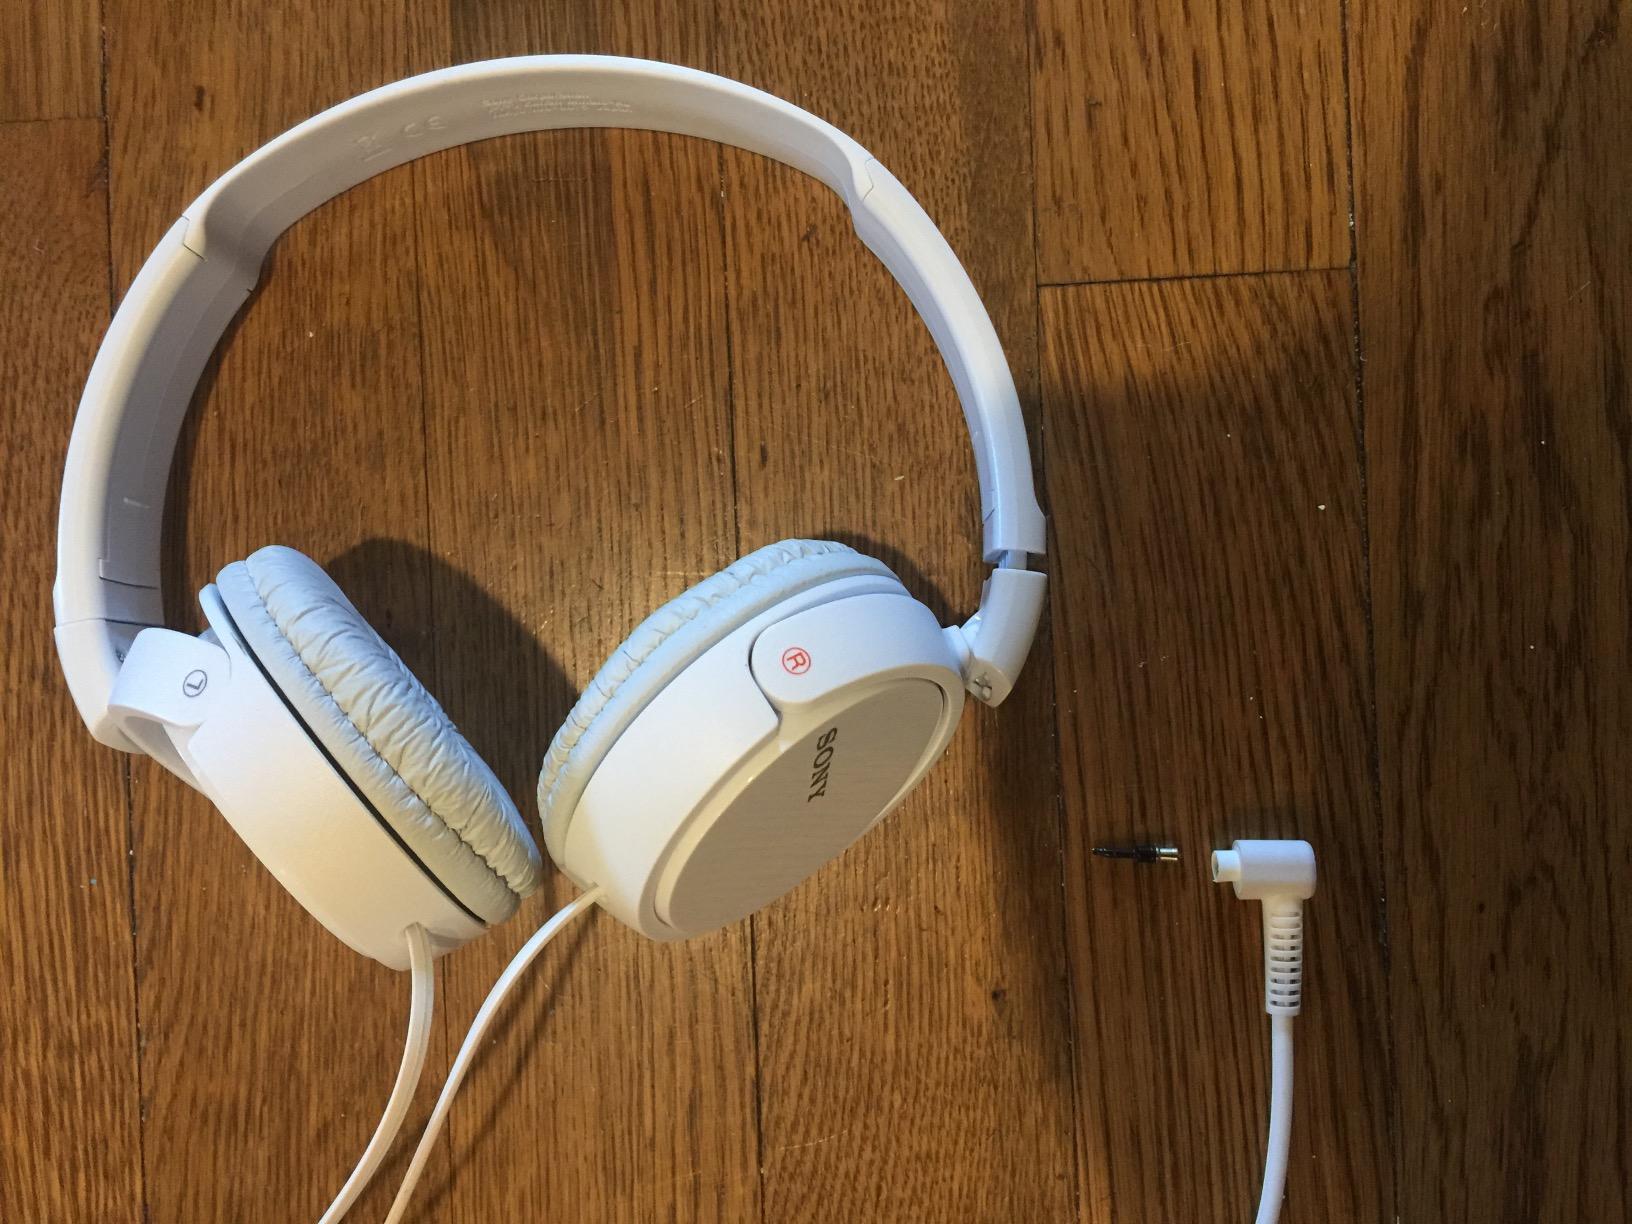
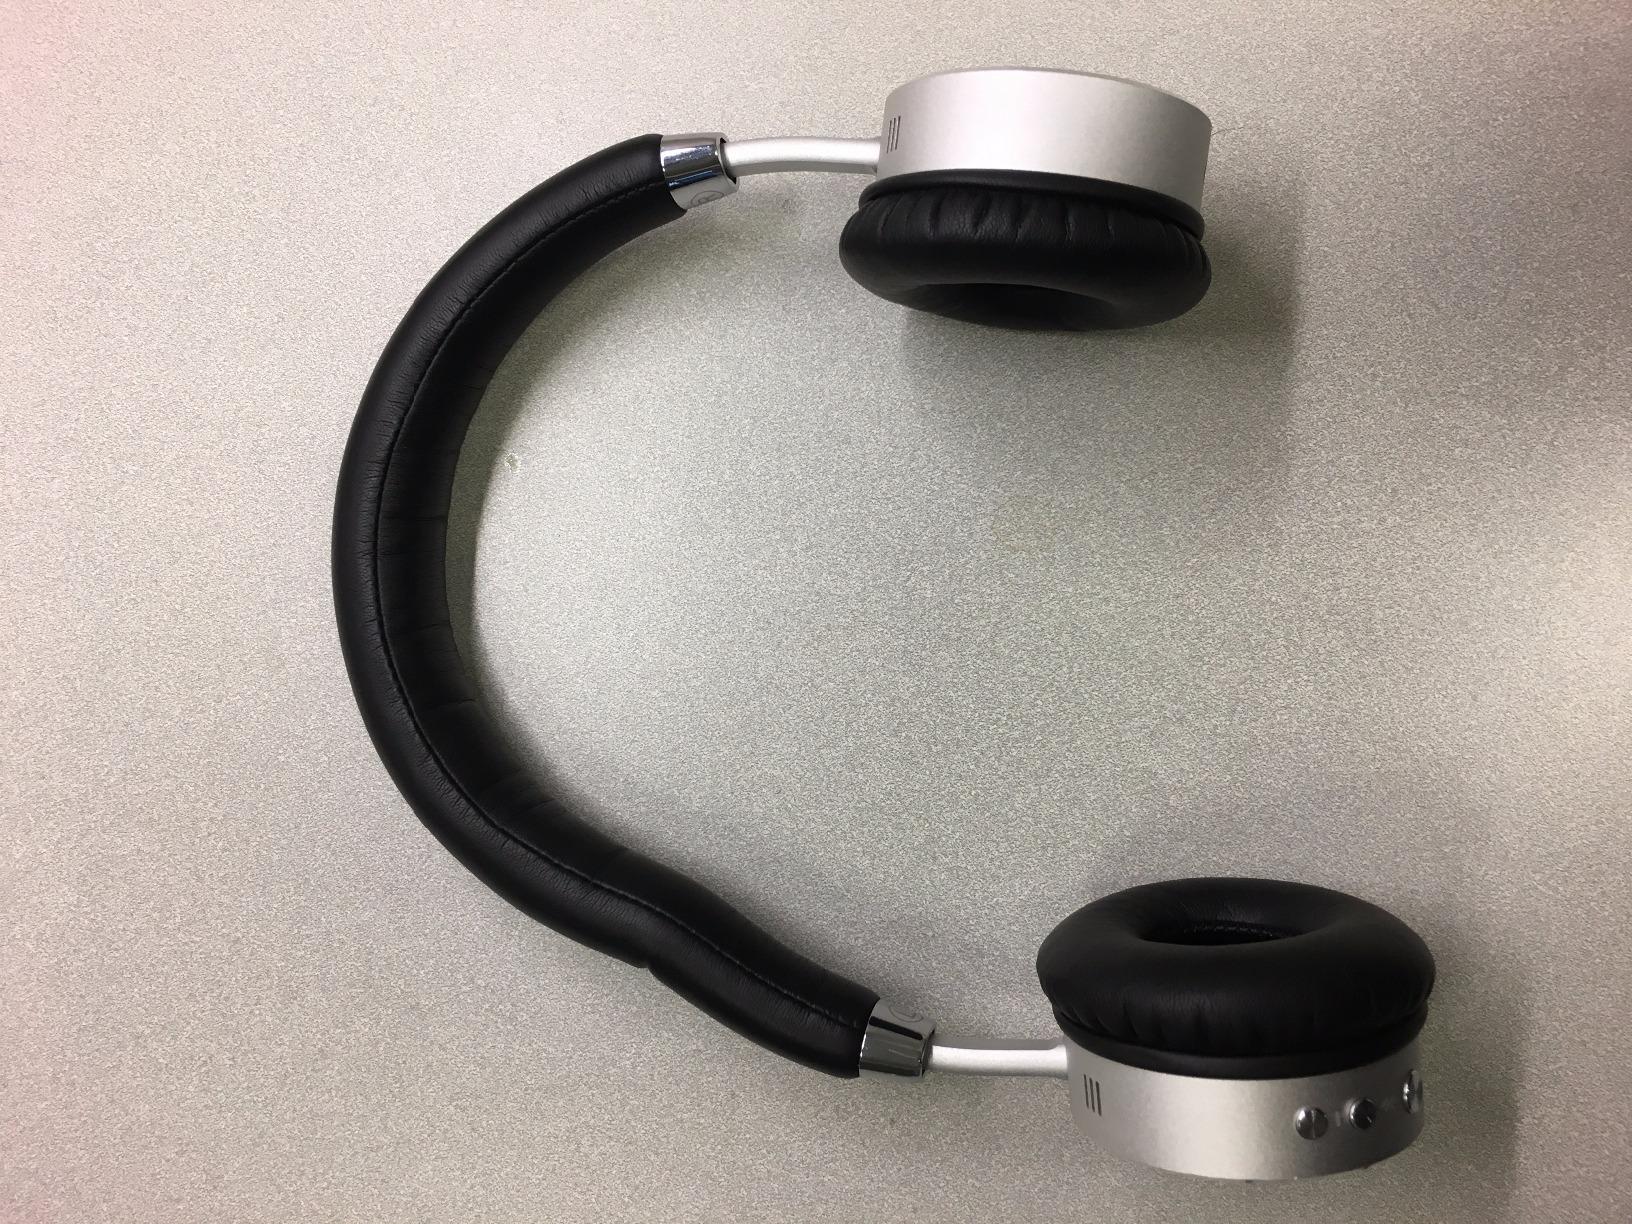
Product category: headphones
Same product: no